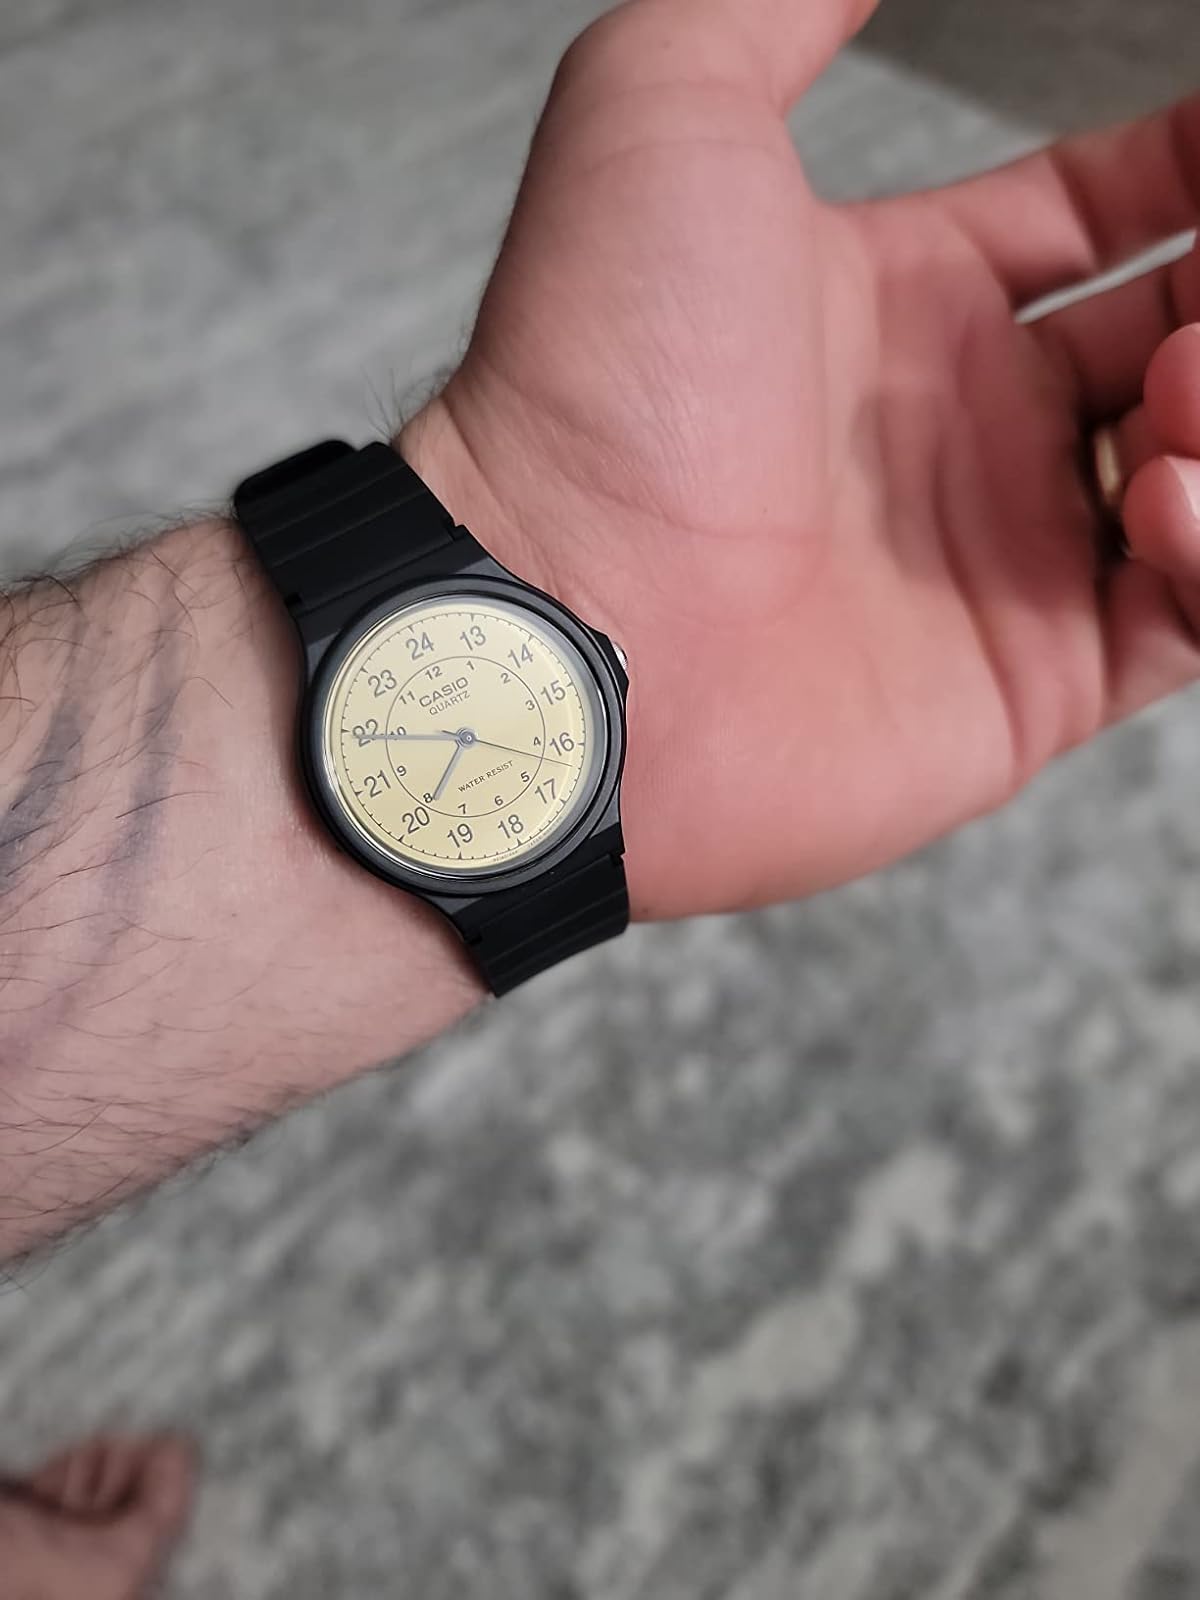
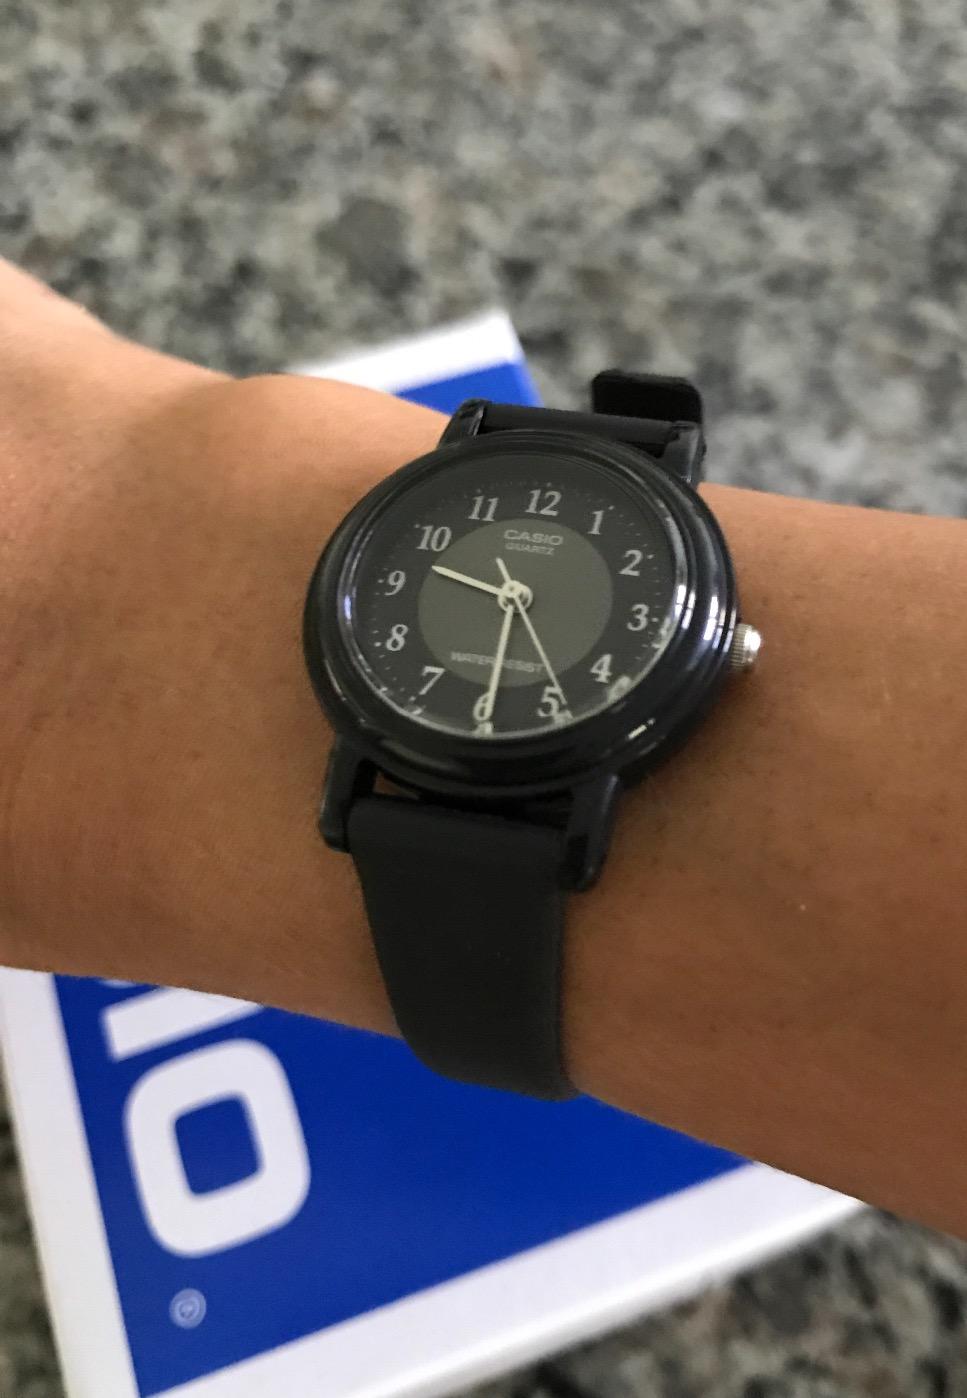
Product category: accessories_watch
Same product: no